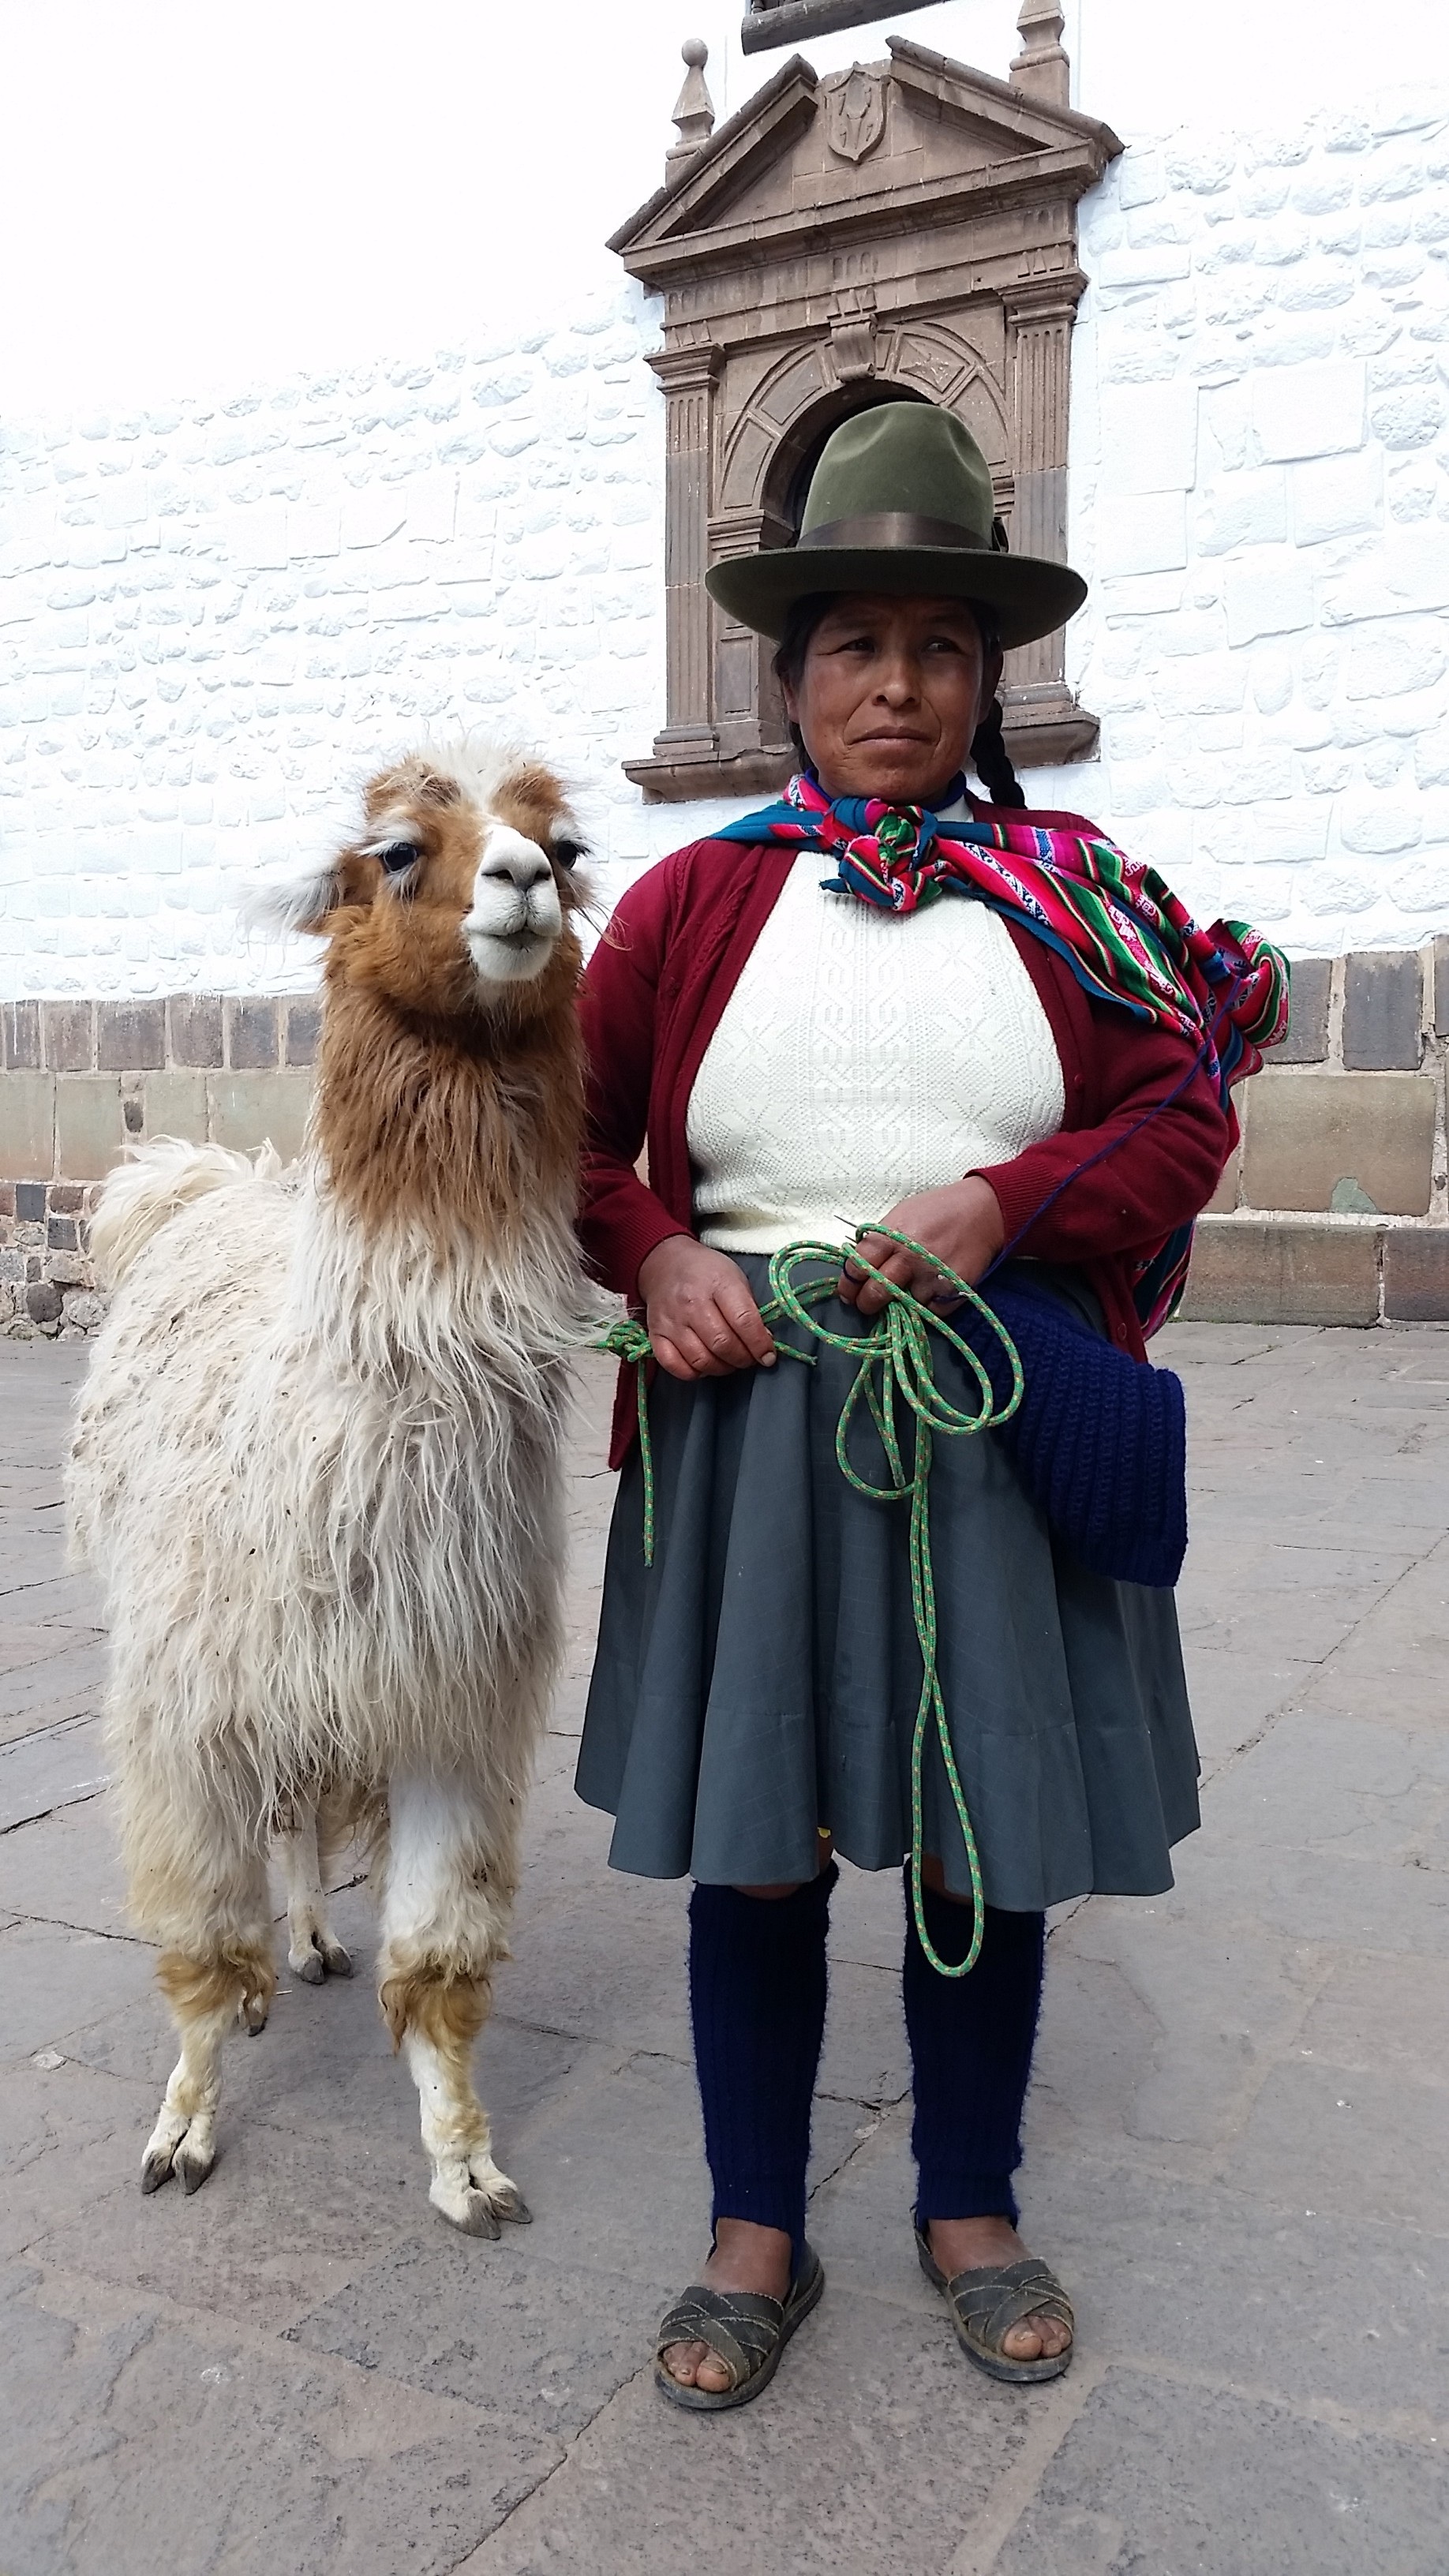
town, city, travel, america, mammal, landmark, tourism, peru, llama, south, inca, civilization, culture, history, andes, peruvian, cusco, machu, picchu, cuzco, camel like mammal